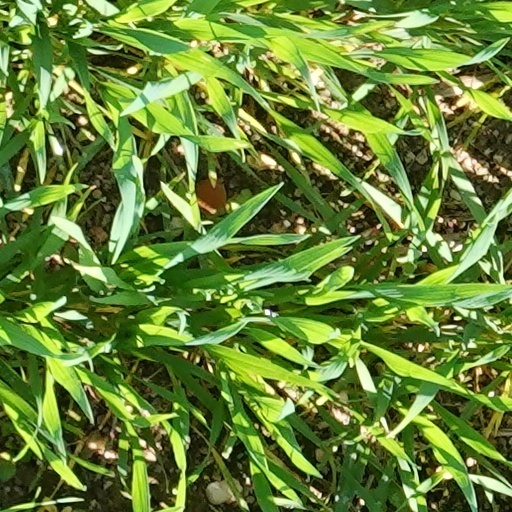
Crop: wheat